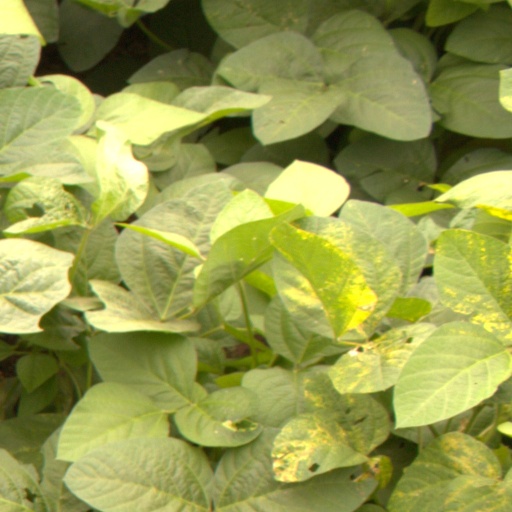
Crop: soybean